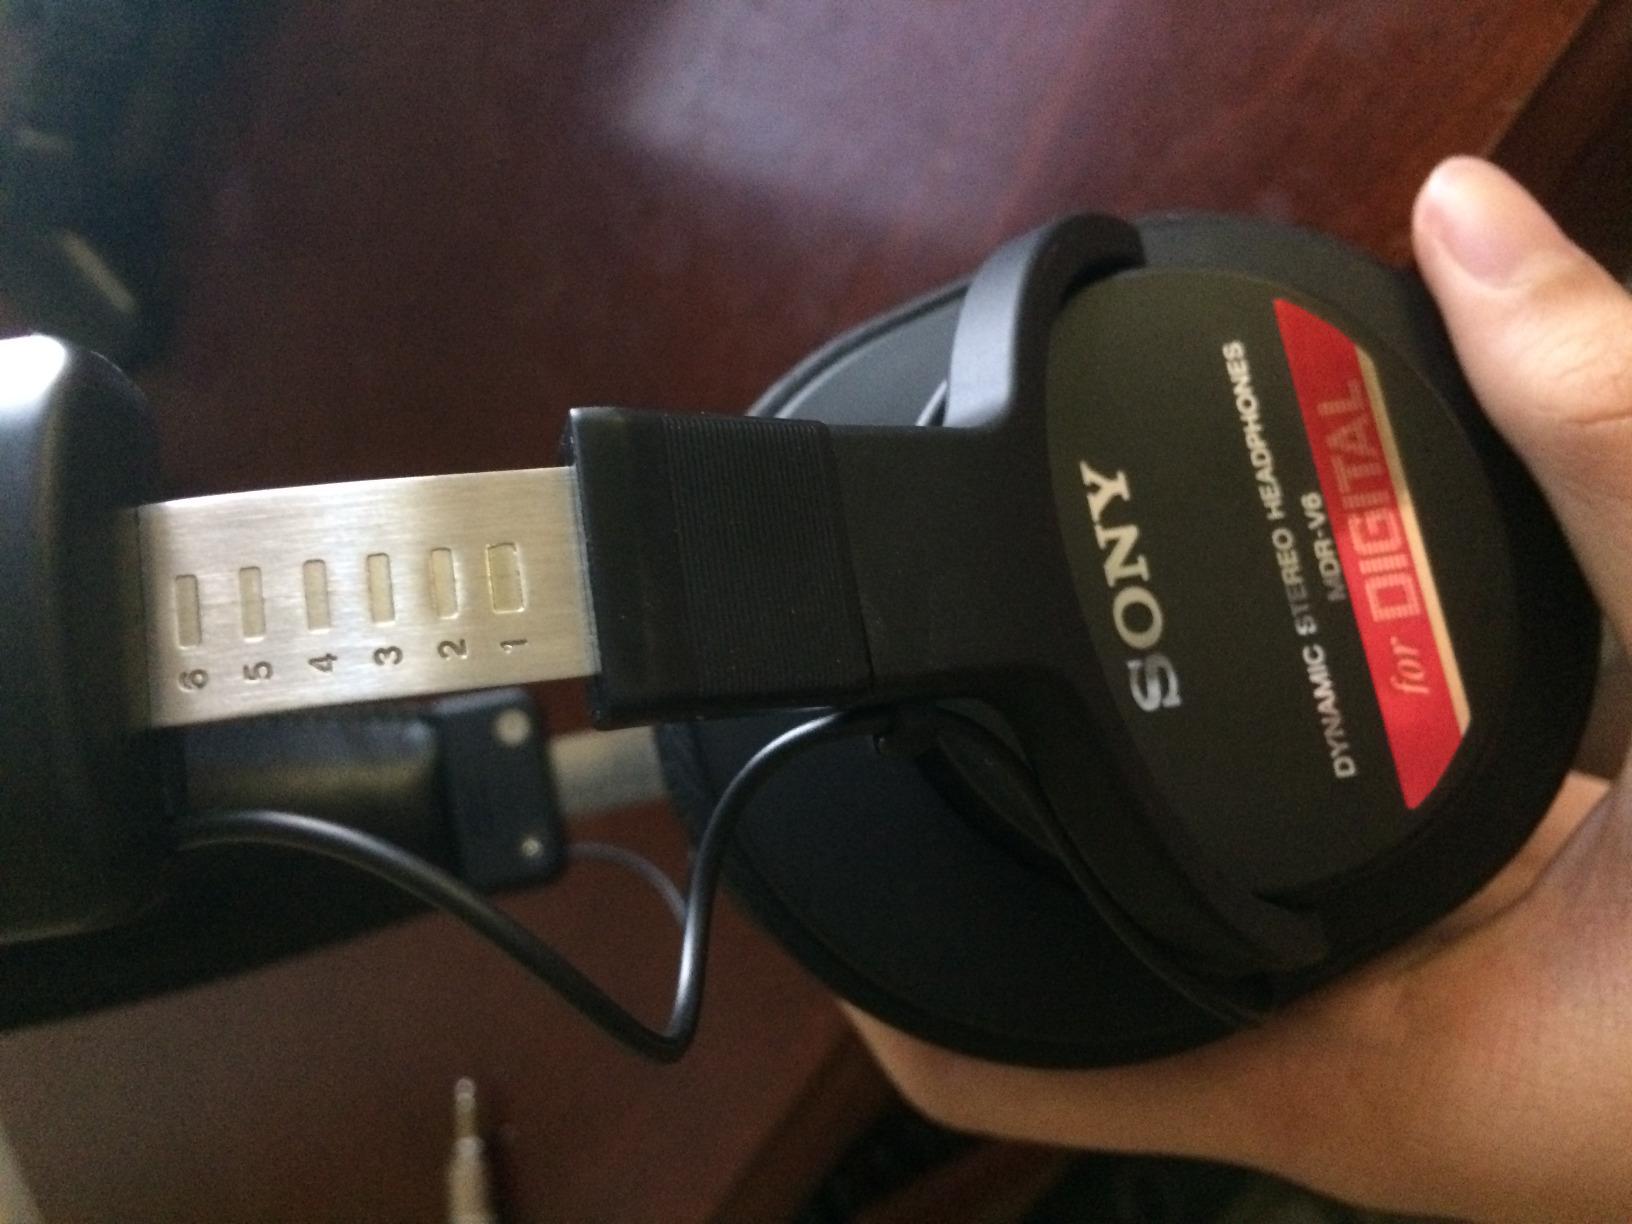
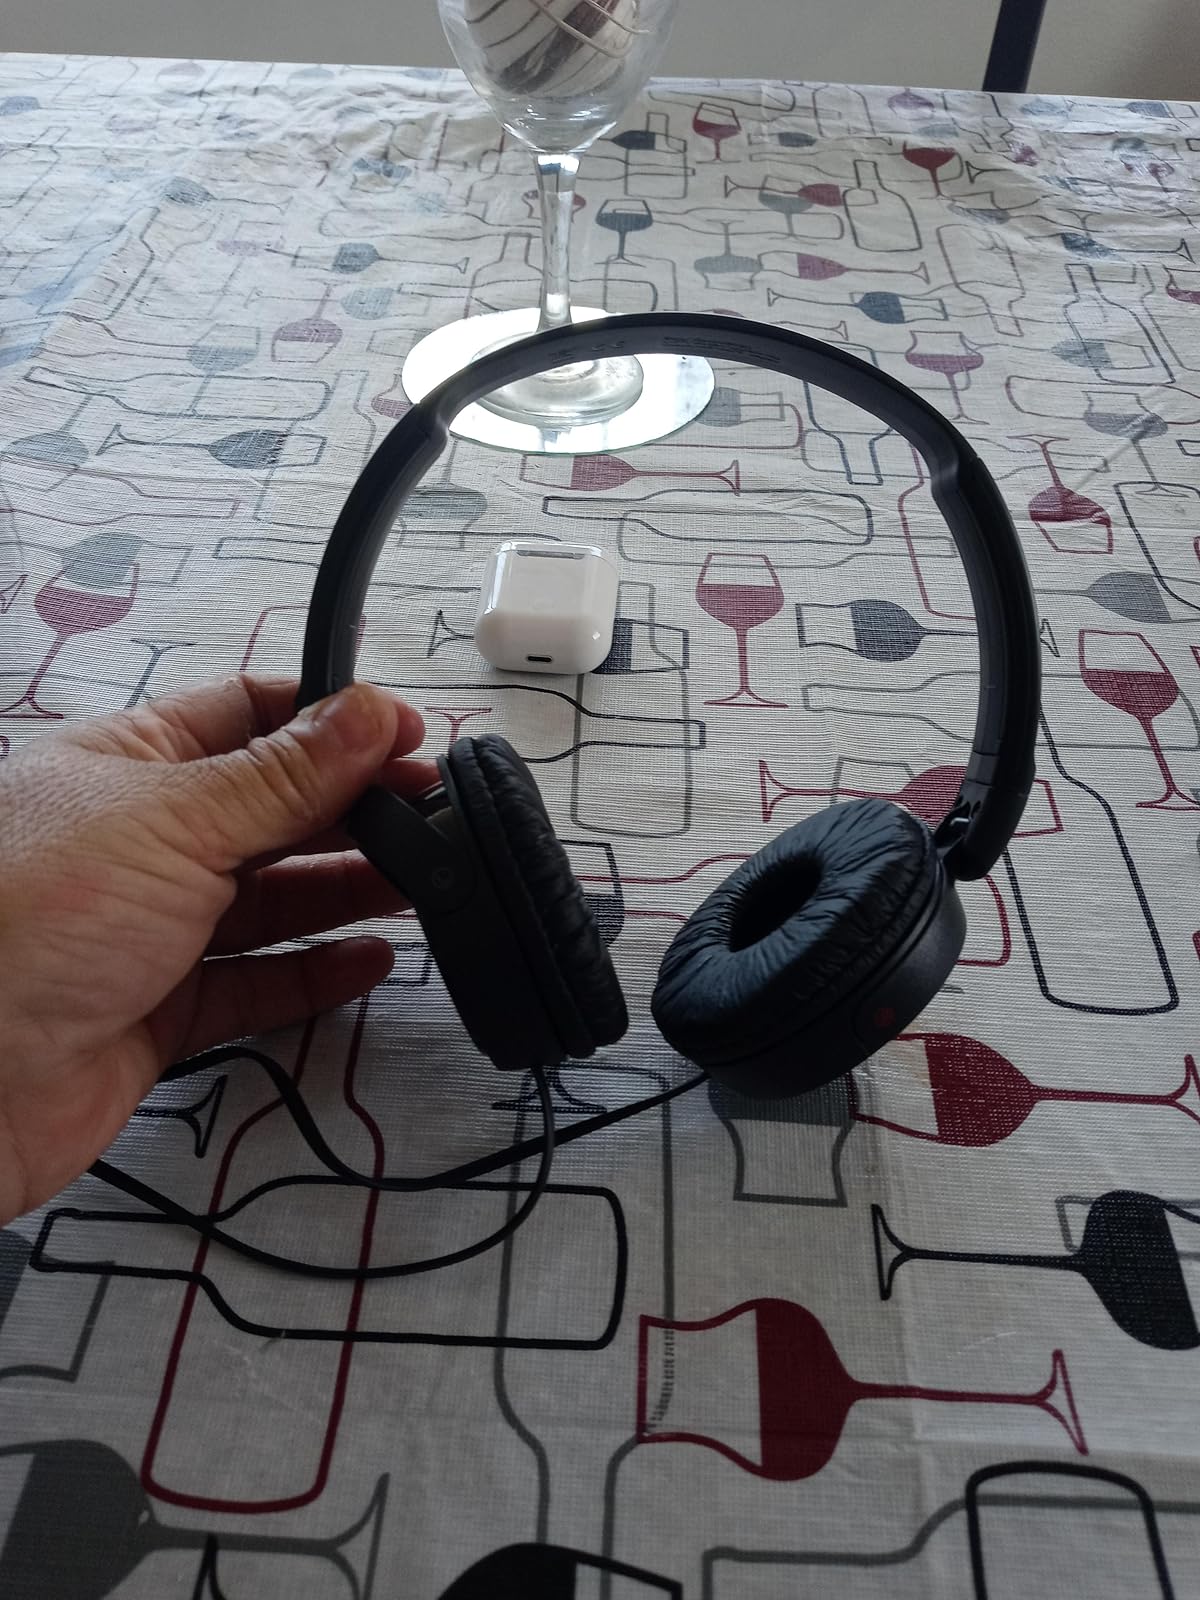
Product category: headphones
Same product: no